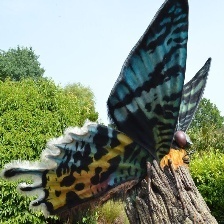
Species: MADAGASCAN SUNSET MOTH